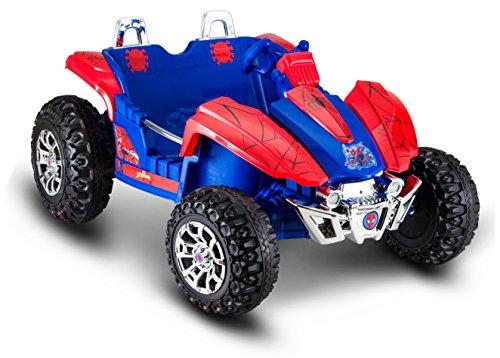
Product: Kid Trax Dune Buggy Spiderman 12V Electric Ride On, Red
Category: Toys & Games | Tricycles, Scooters & Wagons | Ride-On Toys & Accessories
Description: Power Trax rubber traction strip tires help smooth out the ride.
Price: $319.99
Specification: ProductDimensions:51.8x37x25.2inches|ItemWeight:65pounds|ShippingWeight:65pounds(Viewshippingratesandpolicies)|DomesticShipping:ItemcanbeshippedwithinU.S.|InternationalShipping:Thisitemisnoteligibleforinternationalshipping.LearnMore|ASIN:B074N3G9R4|Californiaresidents:ClickhereforProposition65warning|Itemmodelnumber:KT1311|Manufacturerrecommendedage:36months-6years|Batteries:1NonstandardBatterybatteriesrequired.(included)